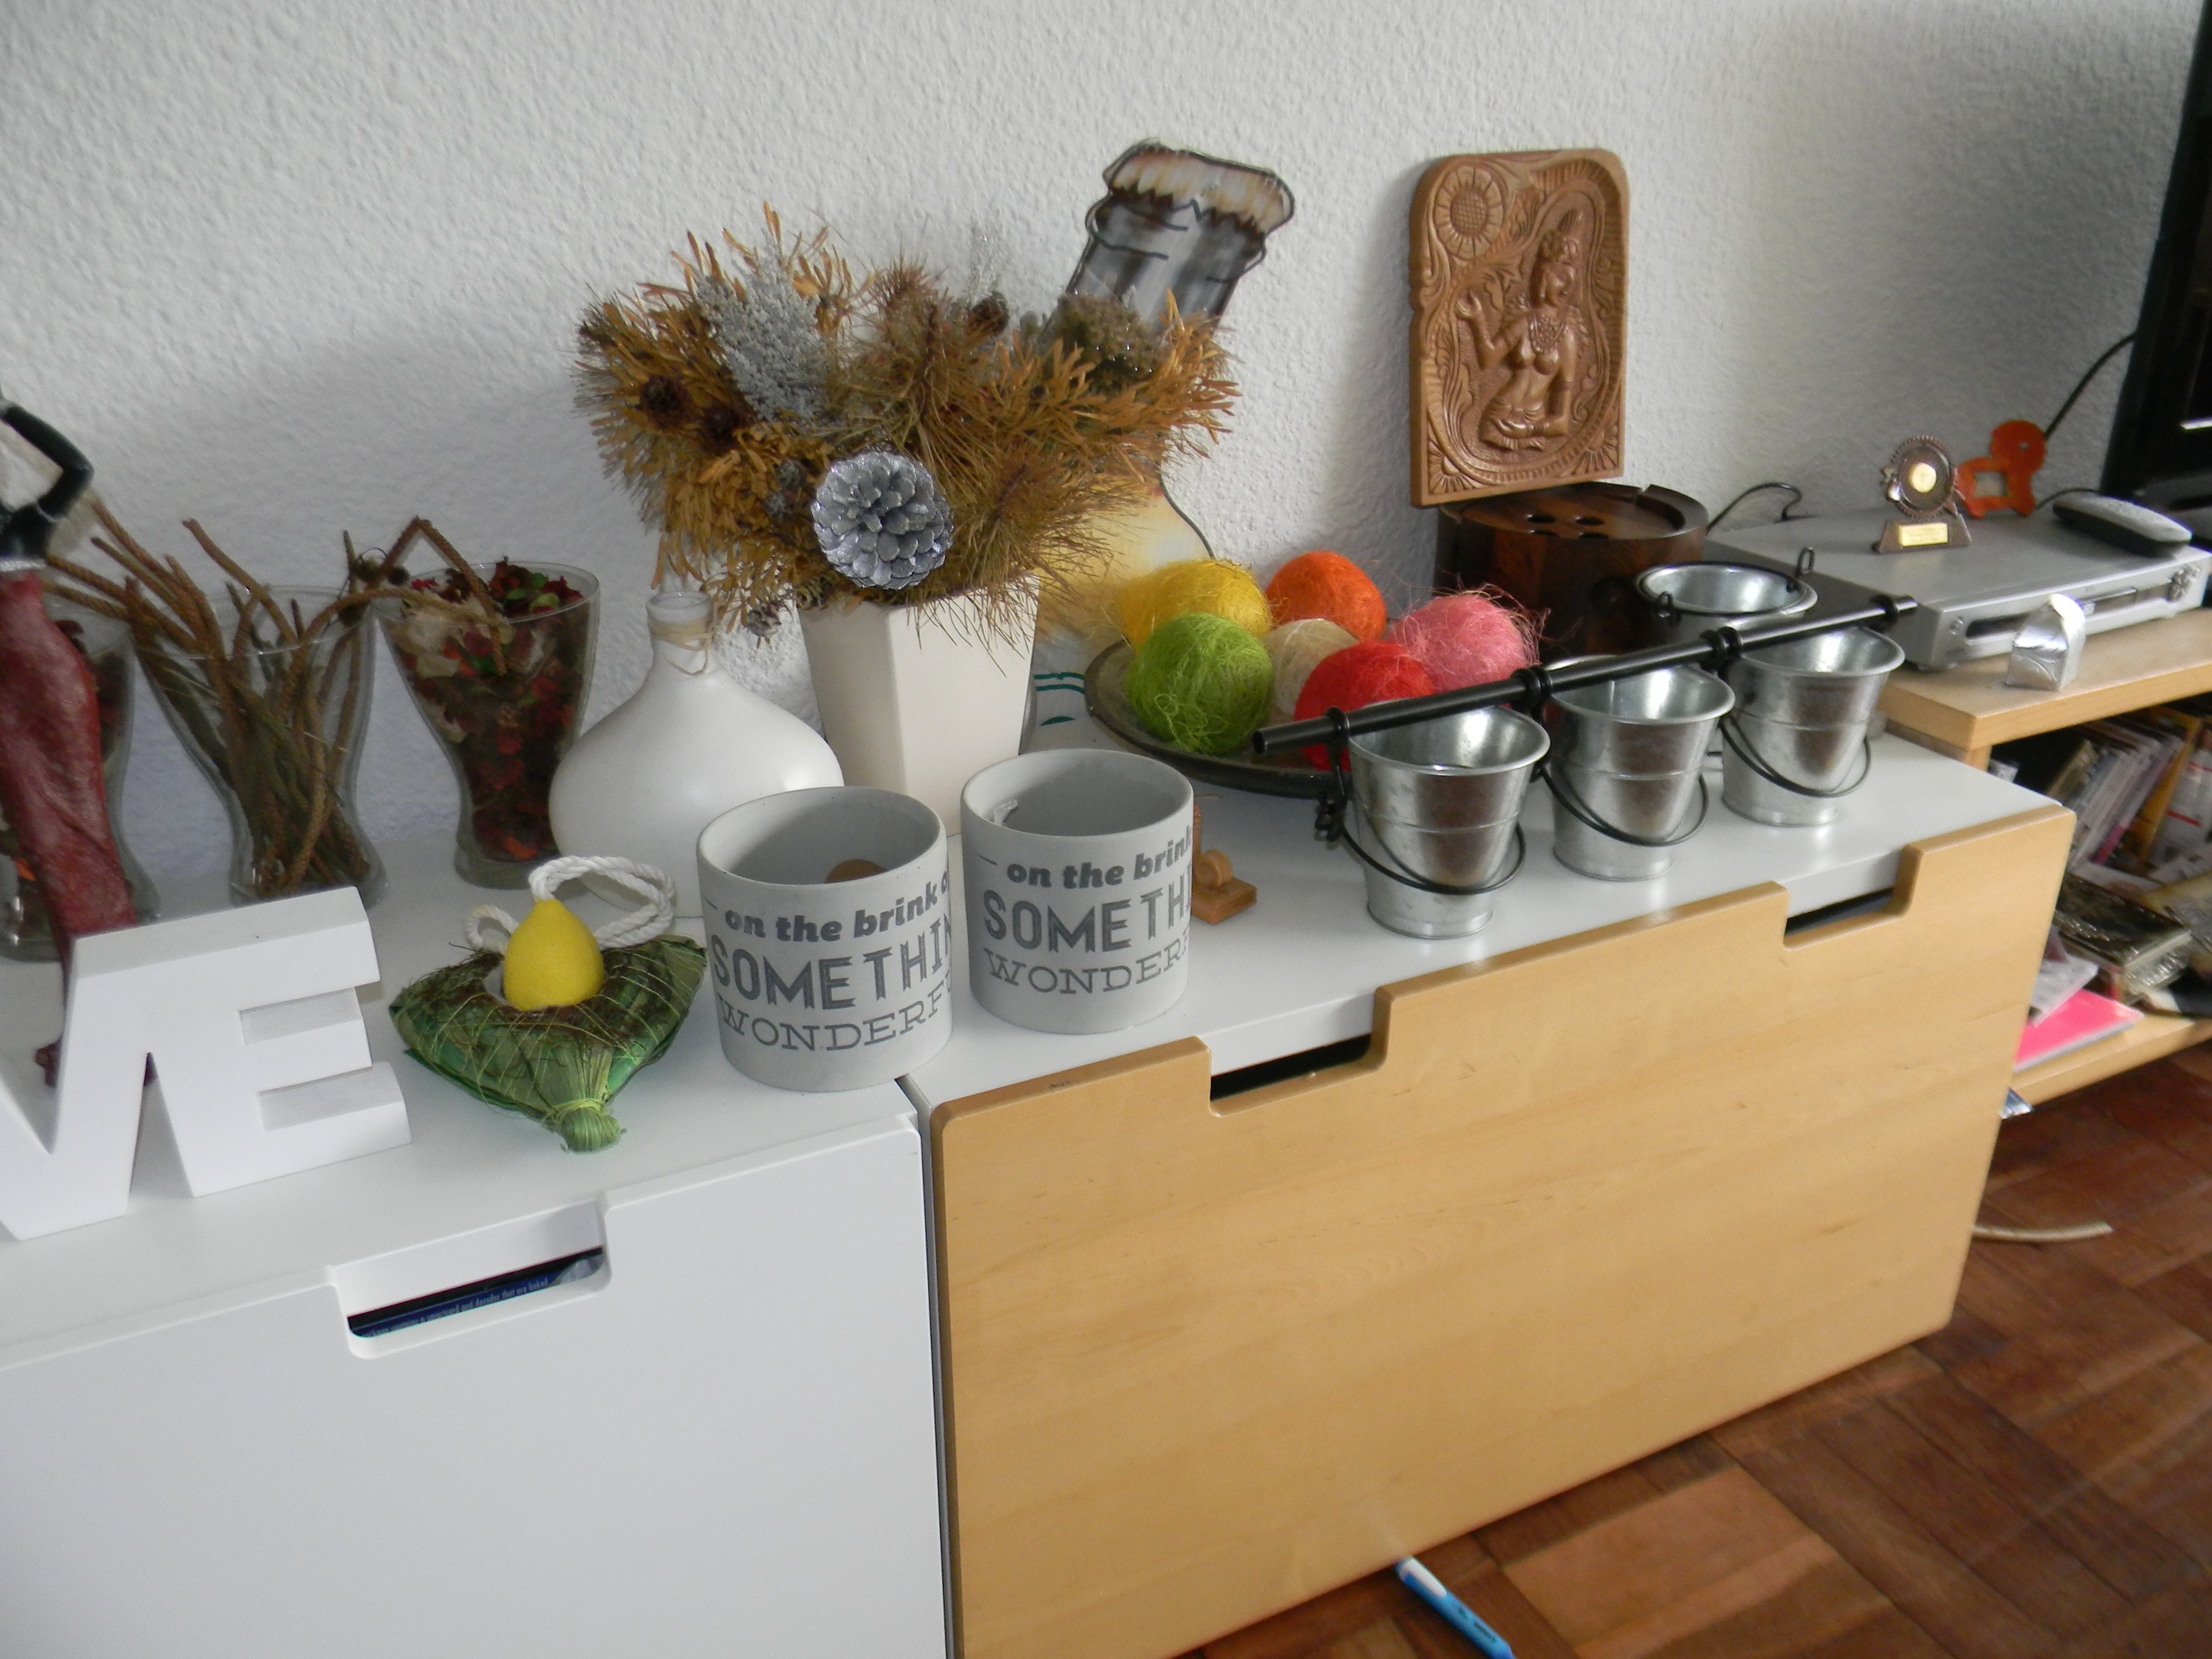
table, decoration, meal, shelf, furniture, room, lifestyle, art, design, decorative, contemporary, vases